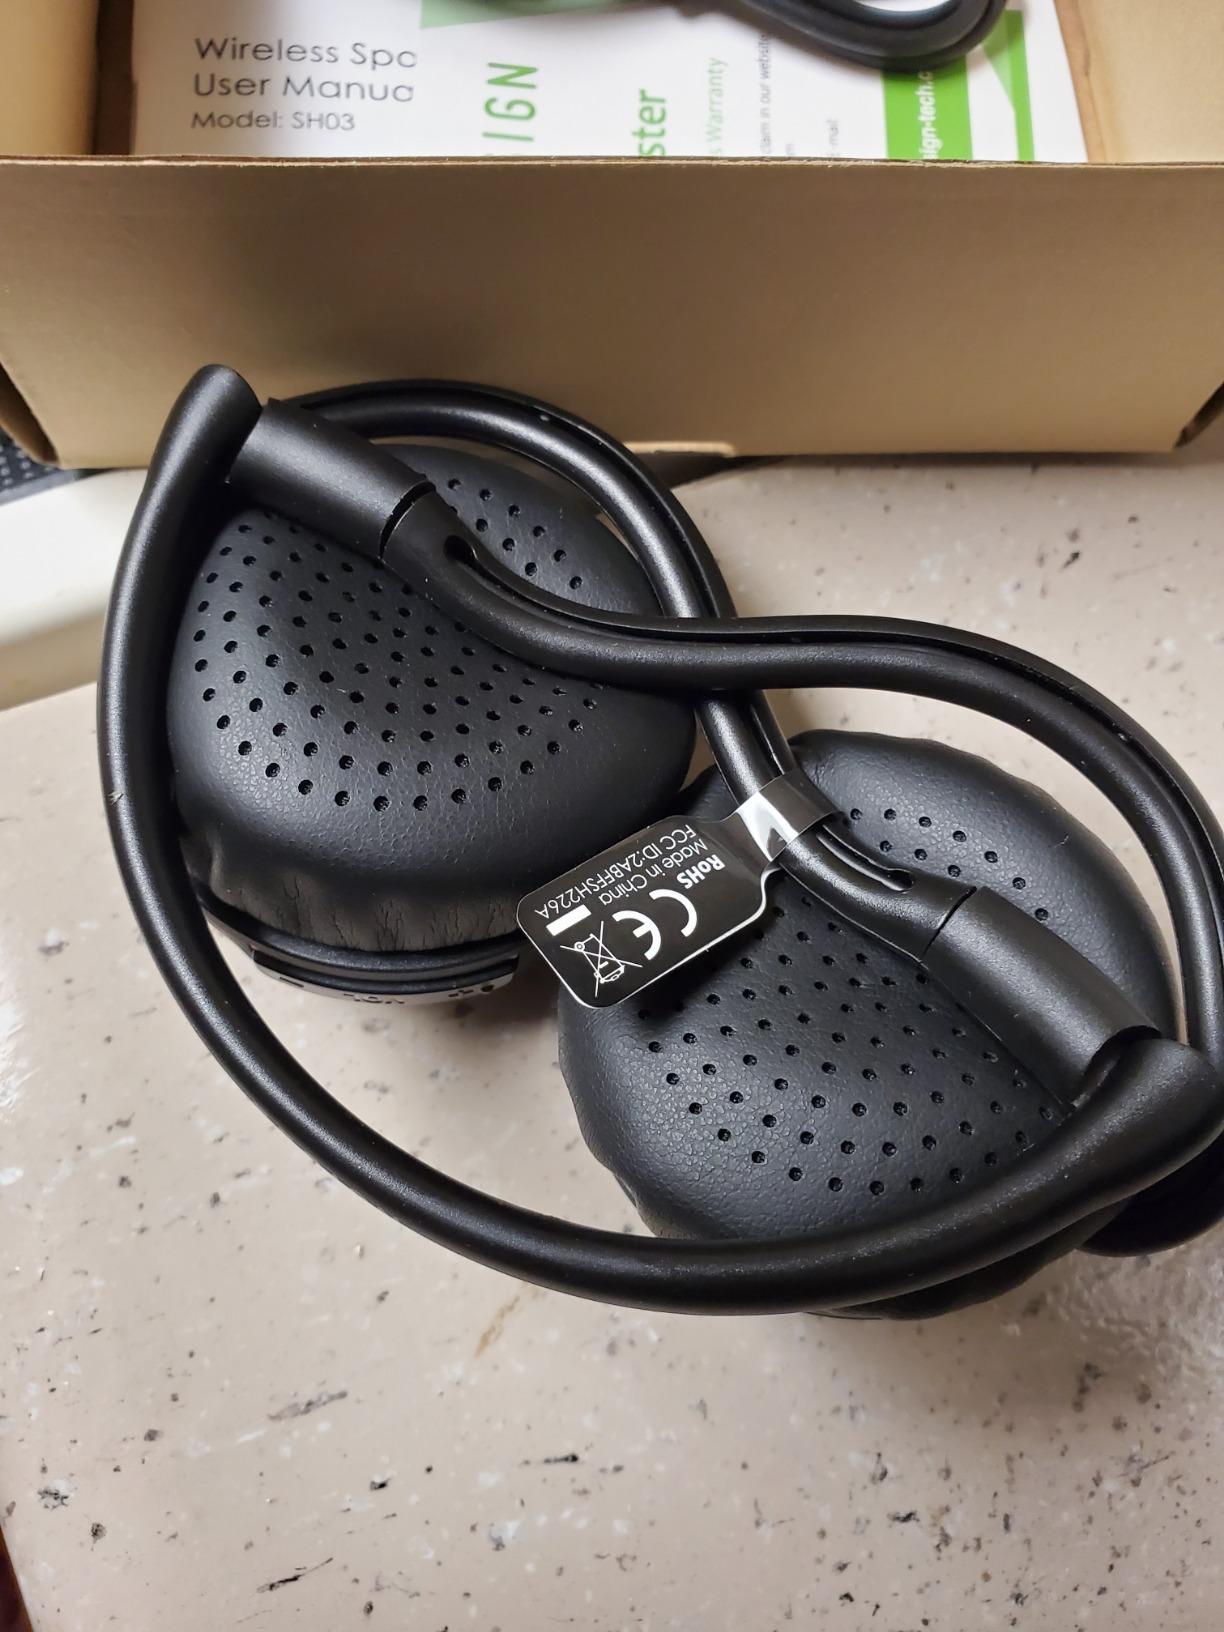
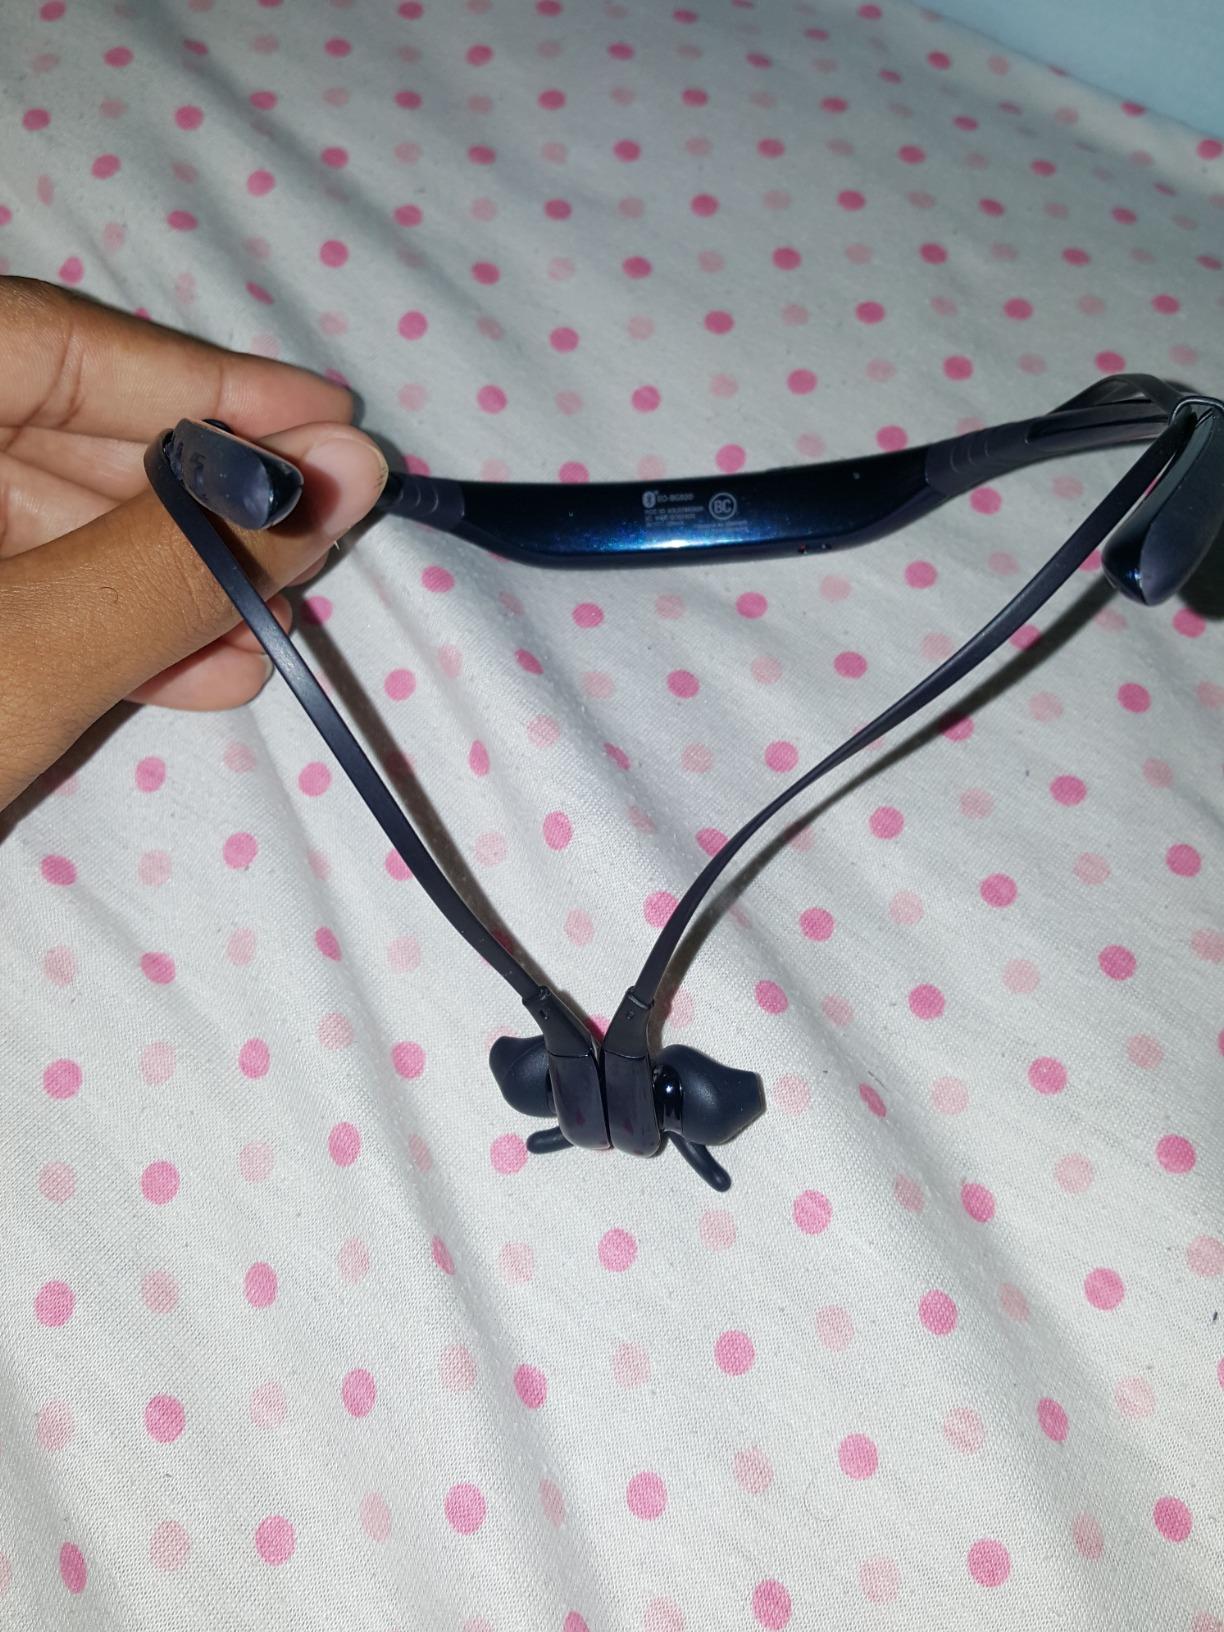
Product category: headphones
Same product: no